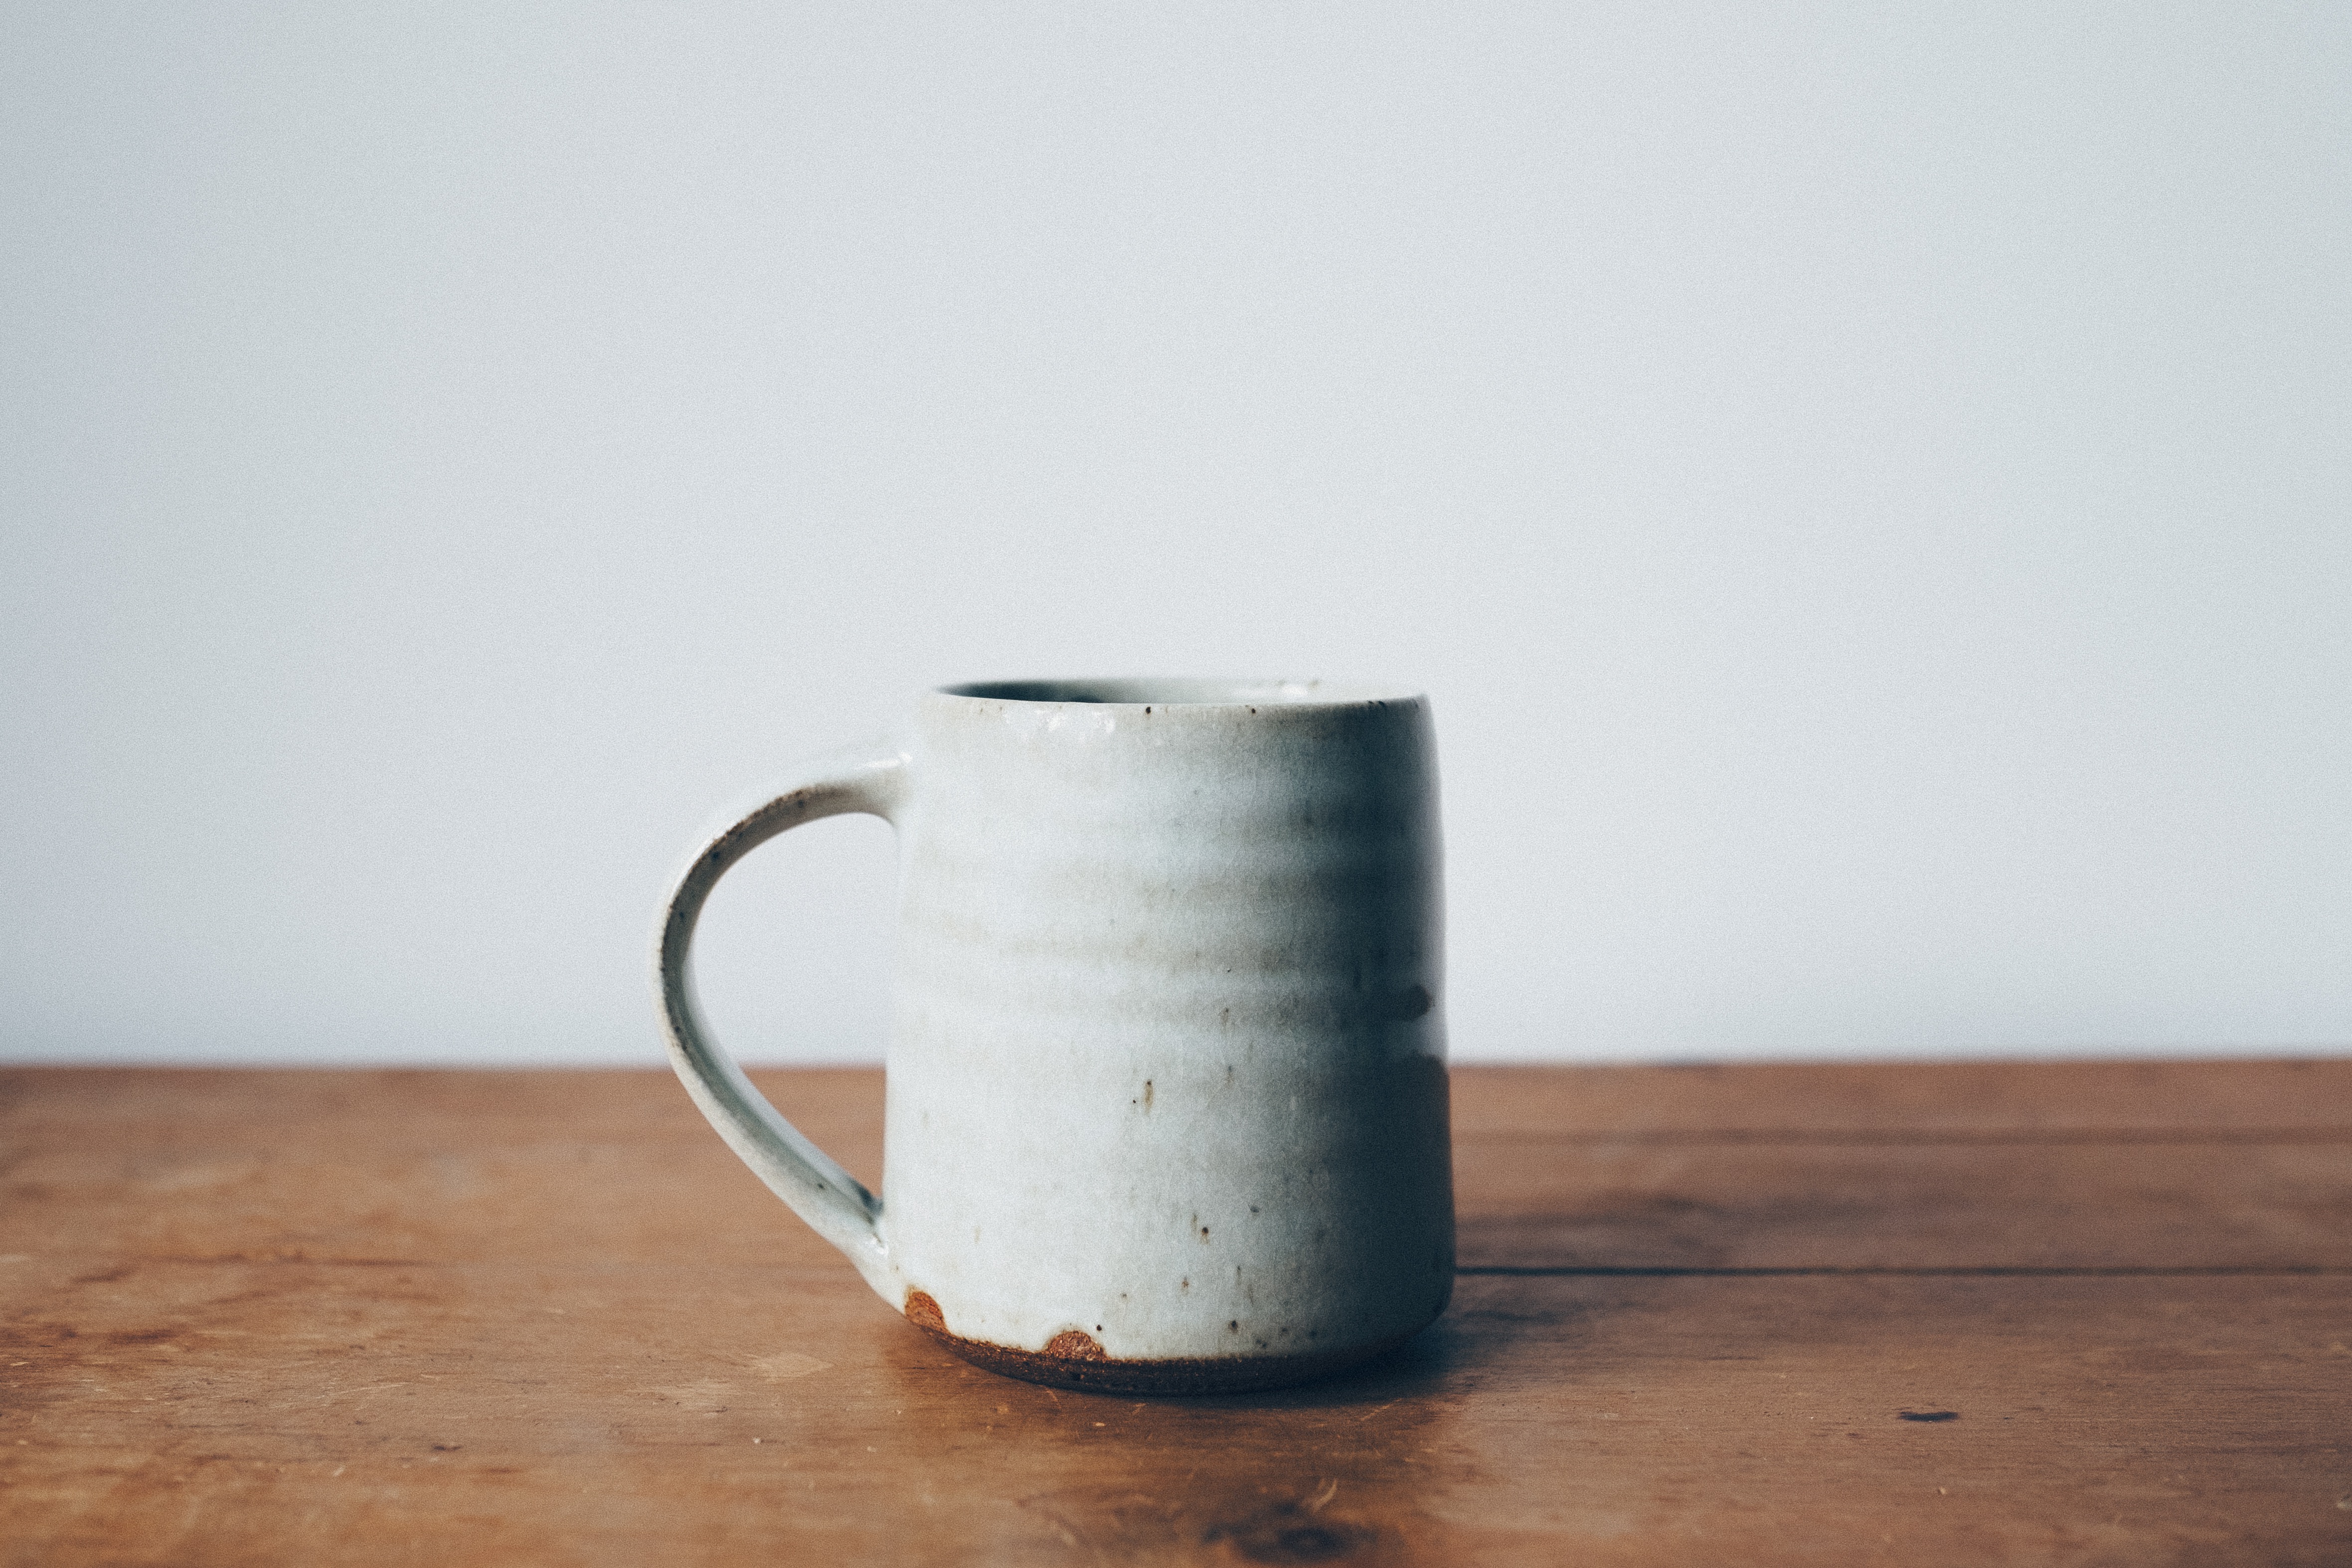
wood, cup, ceramic, drink, mug, pottery, coffee cup, tableware, material, art, shape, drinkware